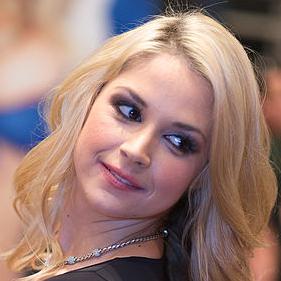
Age: 29